Jadranka Skorin-Kapov

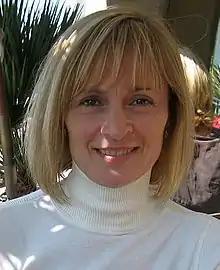

Jadranka Skorin-Kapov (born as Jadranka Boljunčić in Pula, Croatia in 1955) is a professor at the State University of New York at Stony Brook in the